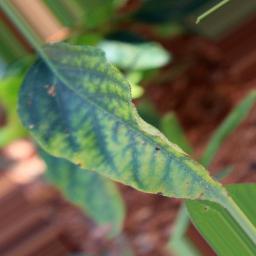
Label: nutritional